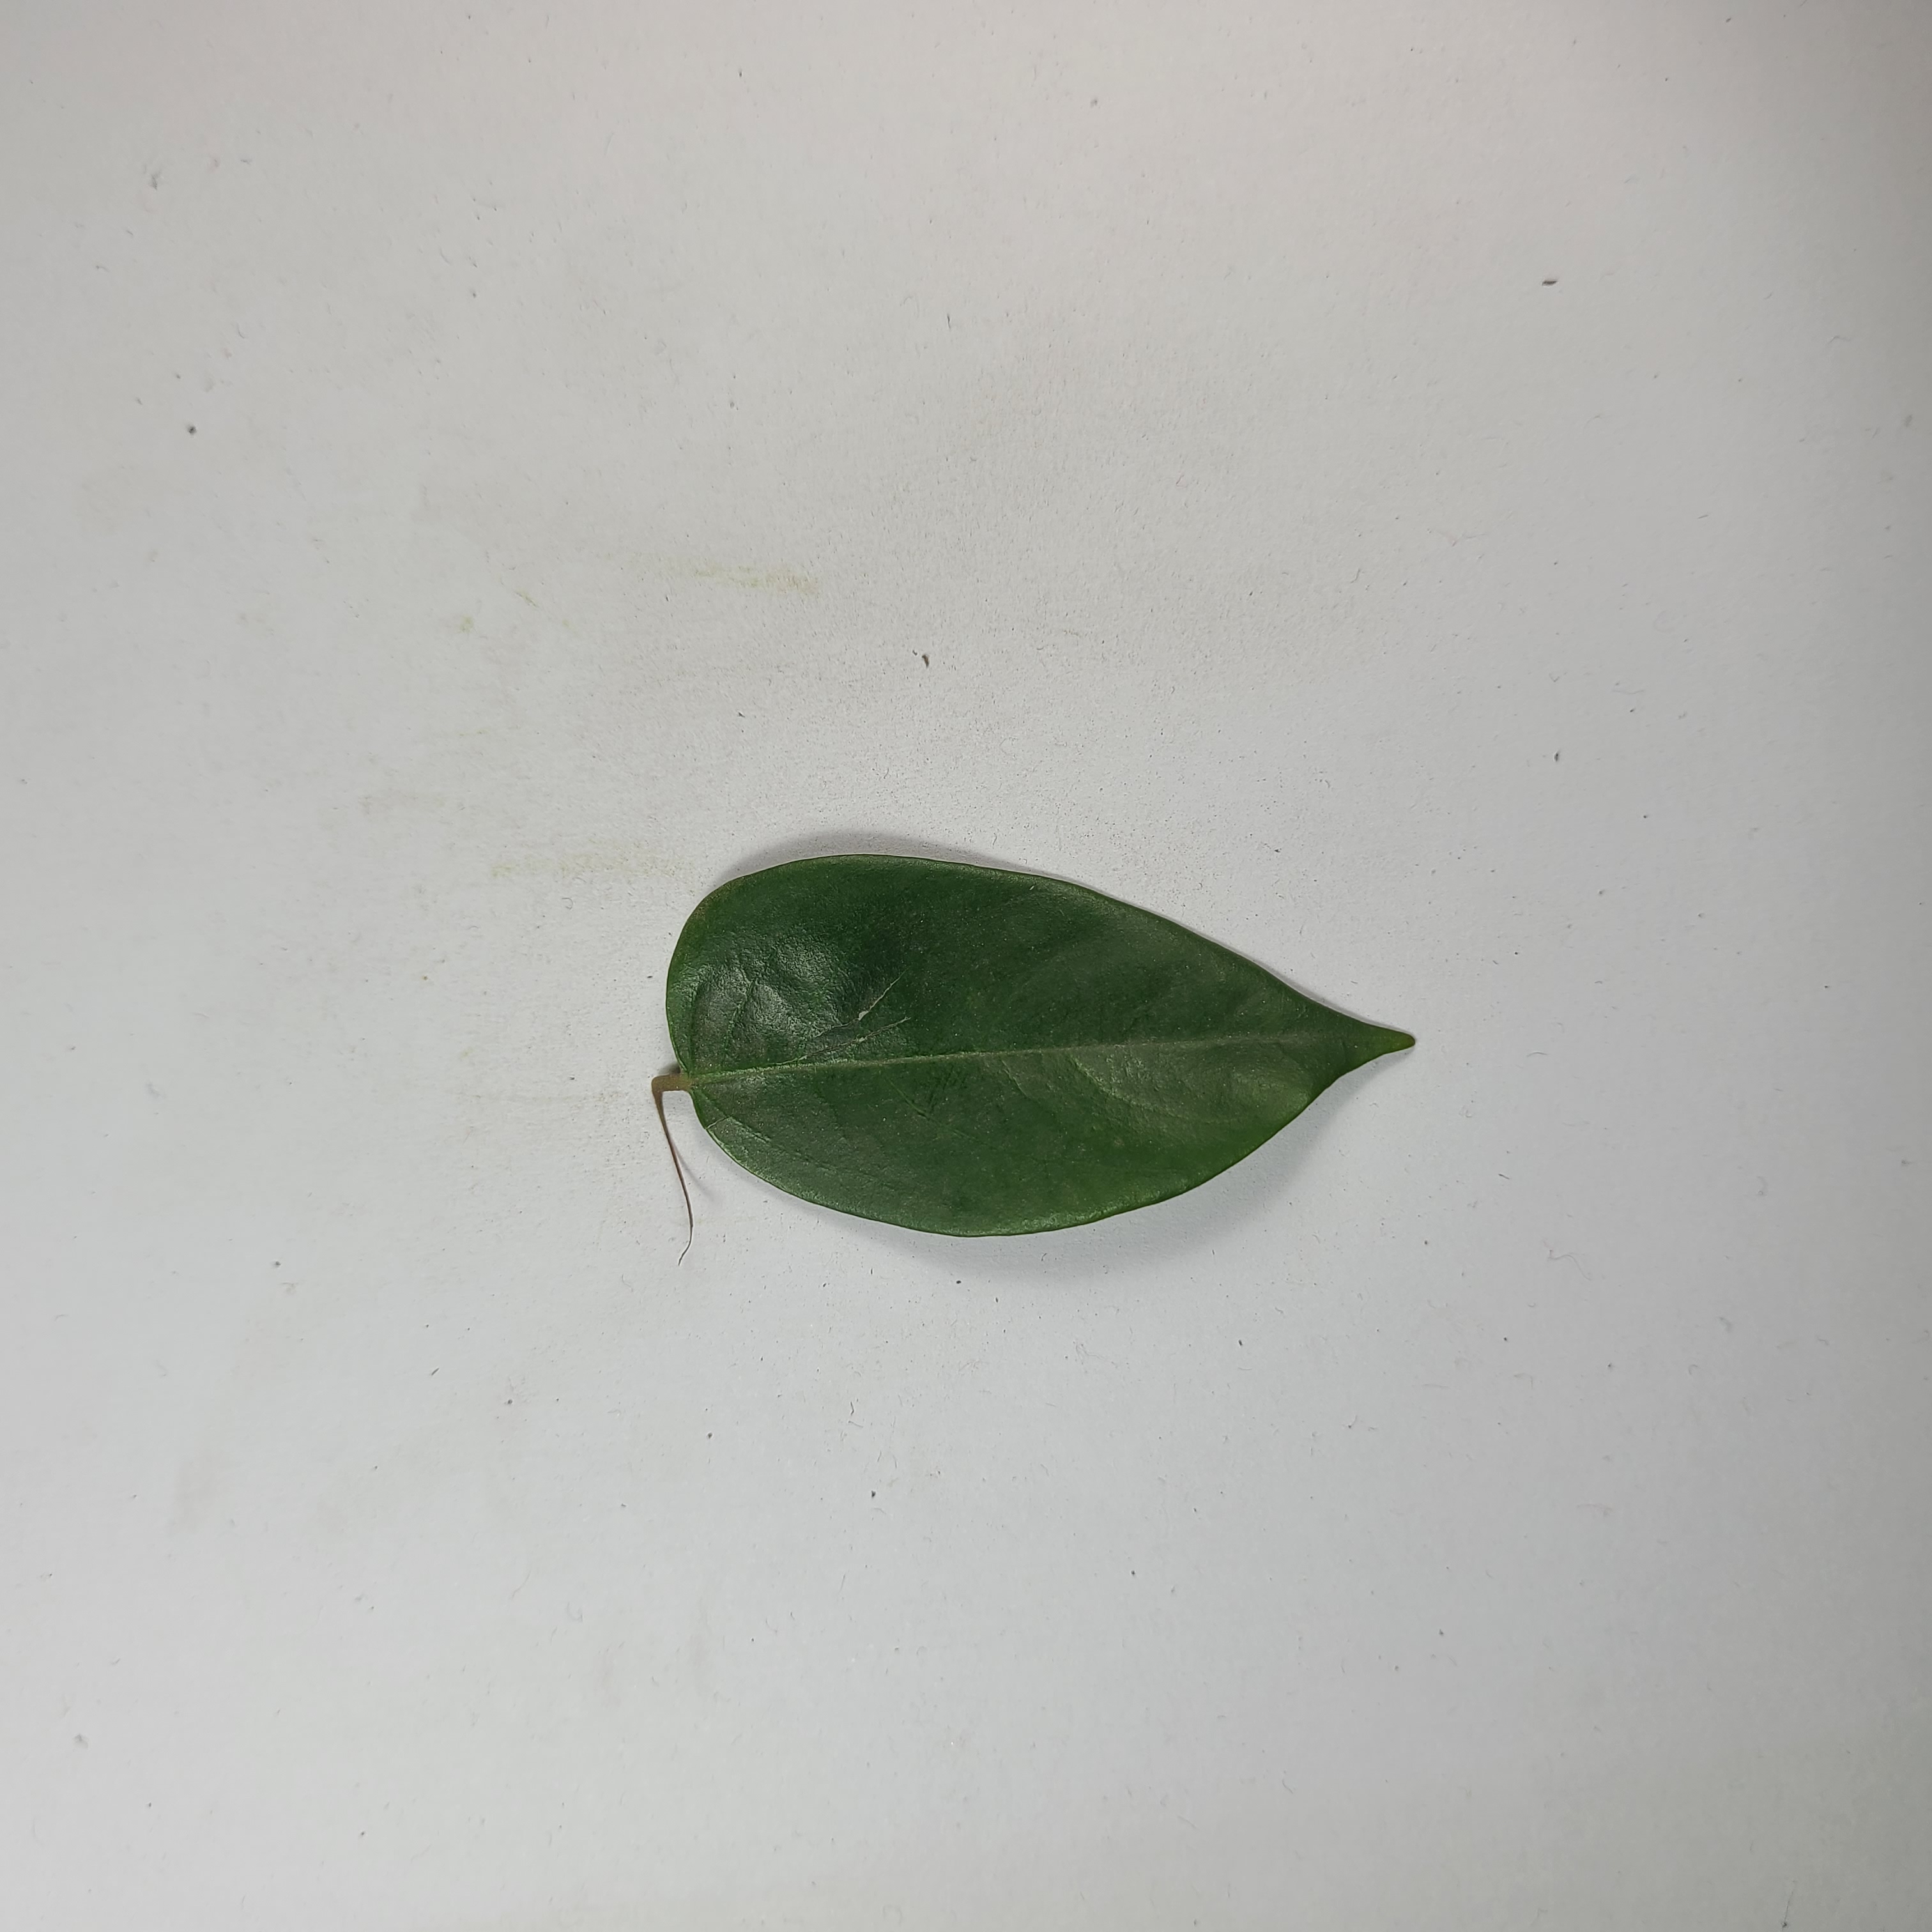
Label: Healthy Leaves